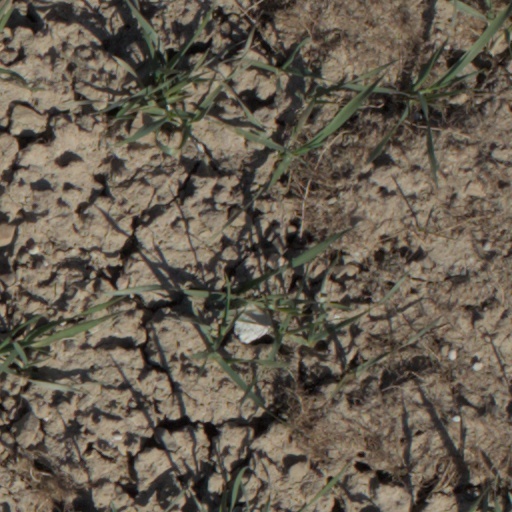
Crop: wheat